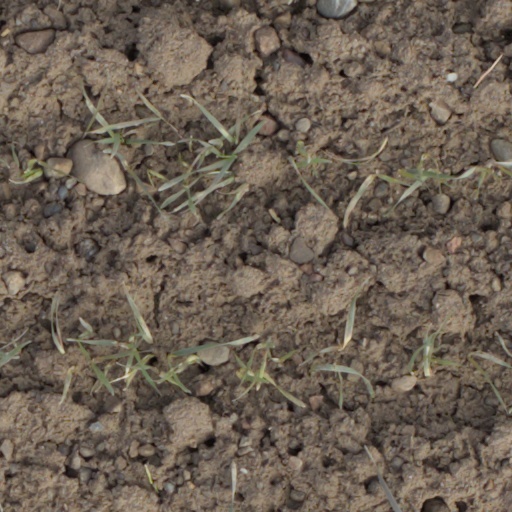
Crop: wheat